Military history of Jewish Americans

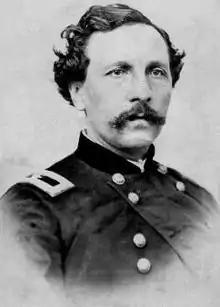
Union Army Brevet Major General Frederick Salomon

Reflecting their pattern of long settlement in both northern and southern cities, Jews served and supported both the Union Army of the Northern States as well as the Confederate States Army of the Southern Confederate States of America during the American Civil War. They had generally taken on regional loyalties according to residence. Jews were among the supporters of each side of the American Civil War. Some 150,000 Jews lived in the United States at the time of the American Civil War, about 0.5 percent of the population. One academic estimate was that at least 8,000 Jewish soldiers fought for the Union and Confederate during the Civil War. Donald Altschiller estimates that at least 10,000 Jews served, about 7,000 for the Union and 3,000 for the Confederacy, with some 600 Jewish soldiers killed in battle.